Alexander Alekhine

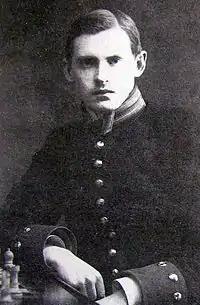
Alekhine in 1909

Alekhine's first known game was from a correspondence chess tournament that began on December 3, 1902, when he was ten years old. He participated in several correspondence tournaments, sponsored by the chess magazine "Shakhmatnoe Obozrenie" ("Chess Review"), between 1902 and 1911. In 1907, he played his first over-the-board tournament, the Moscow chess club's Spring Tournament. Later that year, he tied for 11th–13th in the club's Autumn Tournament; his elder brother, Alexei, tied for 4th–6th place. In 1908, Alexander won the club's Spring Tournament, at the age of 15. In 1909, he won the All-Russian Amateur Tournament in Saint Petersburg. For the next few years, he played in increasingly stronger tournaments, some of them outside Russia. At first he had mixed results, but by the age of 16 he had established himself as one of Russia's top players. He played first board in two friendly team matches: St. Petersburg Chess Club vs. Moscow Chess Club in 1911 and Moscow vs. St. Petersburg in 1912 (both drew with Yevgeny Znosko-Borovsky). By the end of 1911, Alekhine moved to St. Petersburg, where he entered the Imperial Law School for Nobles. By 1912, he was the strongest chess player in the St. Petersburg Chess Society. In March 1912, he won the St. Petersburg Chess Club Winter Tournament. In April 1912, he won the 1st Category Tournament of the St. Petersburg Chess Club. In January 1914, Alekhine won his first major Russian tournament, when he tied for first place with Aron Nimzowitsch in the All-Russian Masters Tournament at St. Petersburg. Afterwards, they drew in a mini-match for first prize (each won a game). Alekhine also played several matches in this period, and his results showed the same pattern: mixed at first but later consistently good.